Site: brandenburg
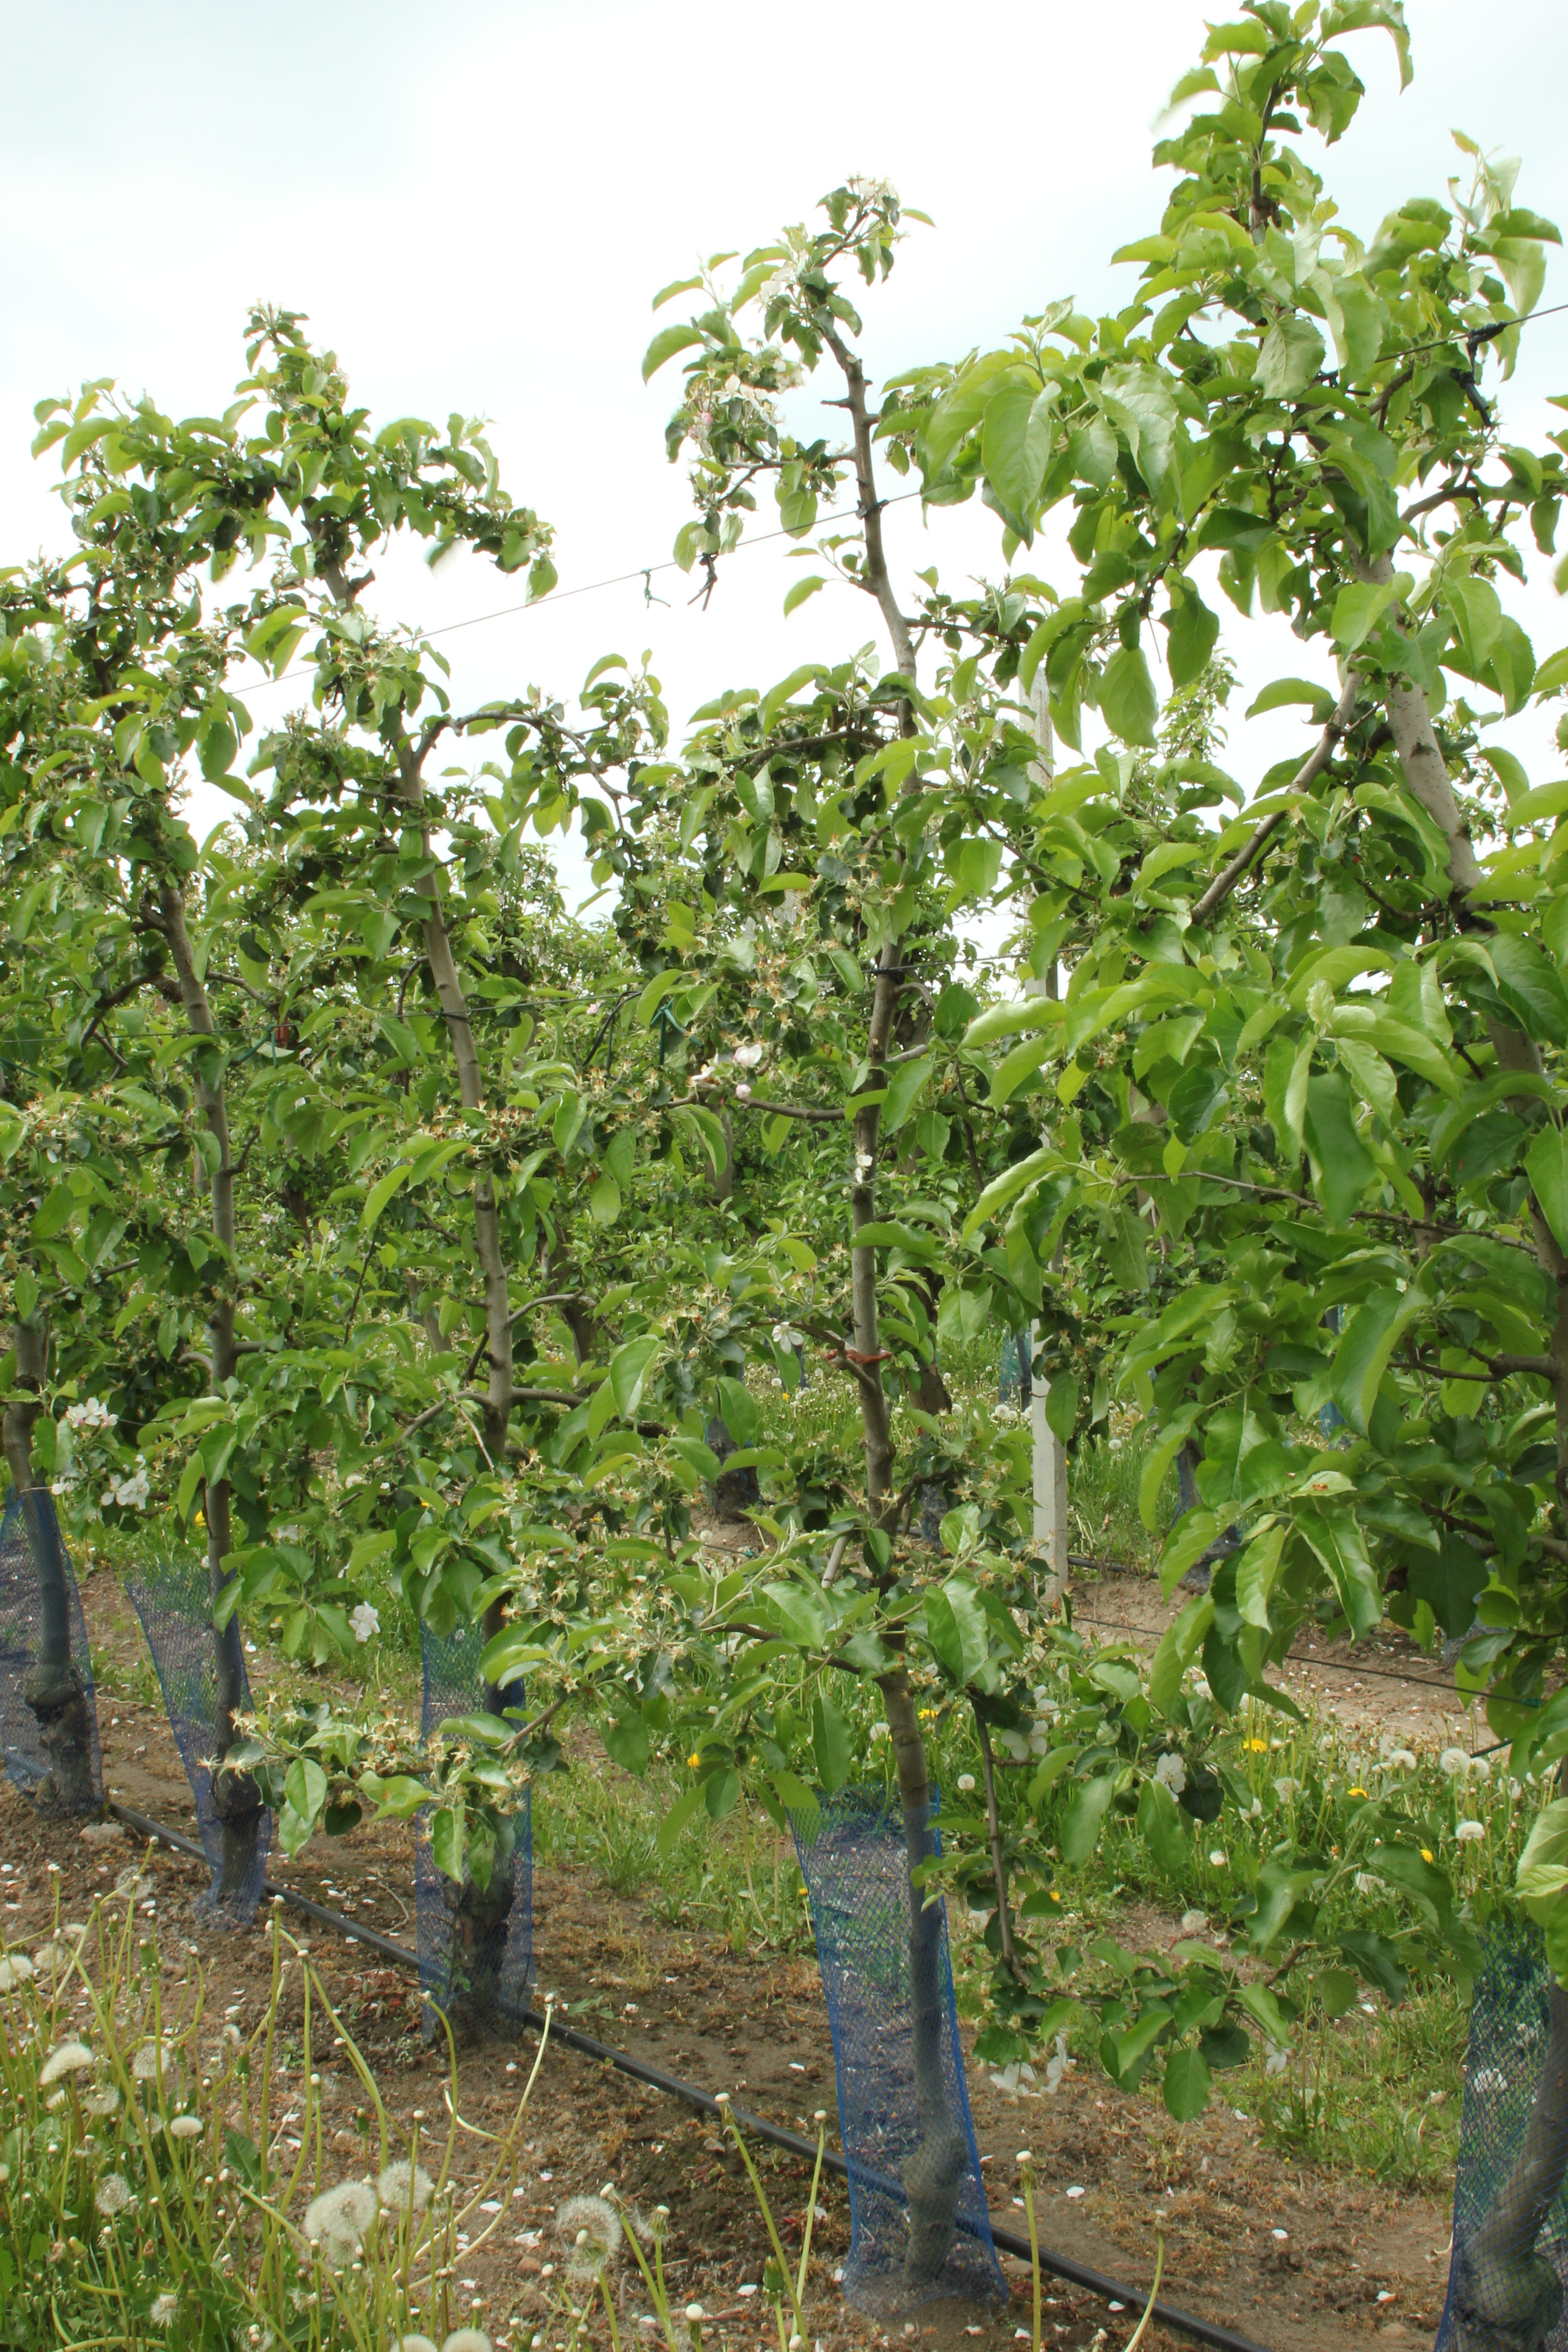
Growth stage (BBCH 67): Flowering